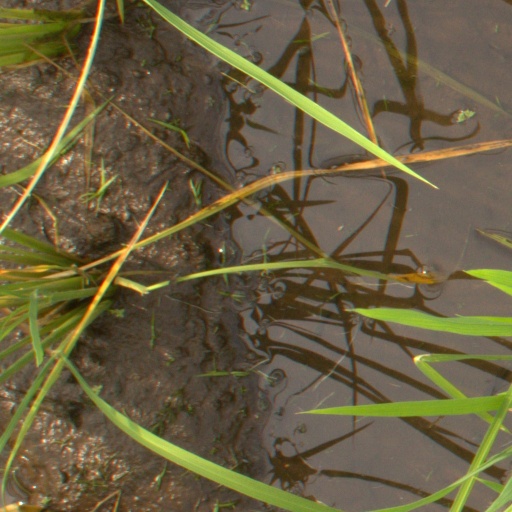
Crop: rice